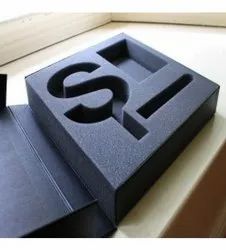
Label: Die_Cut_EPE_Foam_Products